Sky position (RA, Dec in degrees): 154.336, 19.458
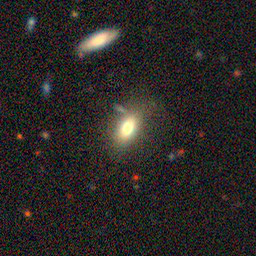
Galaxy morphology: In-between Round Smooth Galaxies